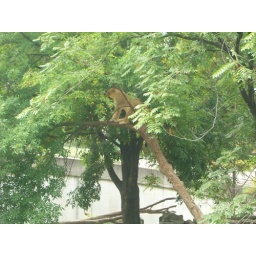
Female lion up in tree